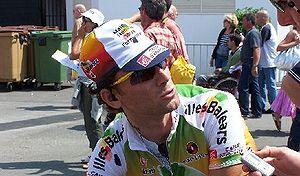
Alejandro Valverde Belmonte, né le 25 avril 1980 à Monteagudo à Murcie, est un cycliste espagnol, membre de l'équipe Movistar. Professionnel depuis 2002, il a notamment gagné le Tour d'Espagne 2009, ainsi que la Flèche wallonne à cinq reprises en 2006, 2014, 2015, 2016 et 2017, quatre éditions de Liège-Bastogne-Liège, deux éditions de la Classique de Saint-Sébastien et du Critérium du Dauphiné libéré. Il a remporté des étapes et terminé sur le podium des trois grands tours. Ses victoires et bons classements sur les courses majeures lui ont permis de remporter le classement individuel de l'UCI ProTour en 2006 et 2008, puis du World Tour en 2014 et 2015 ce qui est un record. Il a construit son palmarès en bénéficiant d'une combinaison d'aptitudes rares pour un cycliste sur route, étant à la fois un bon grimpeur-puncheur, avec une bonne vitesse au sprint et un coureur de contre-la-montre de qualité. Suspendu pour dopage deux années dans le cadre de l'affaire Puerto, il fait son retour à la compétition en 2012.